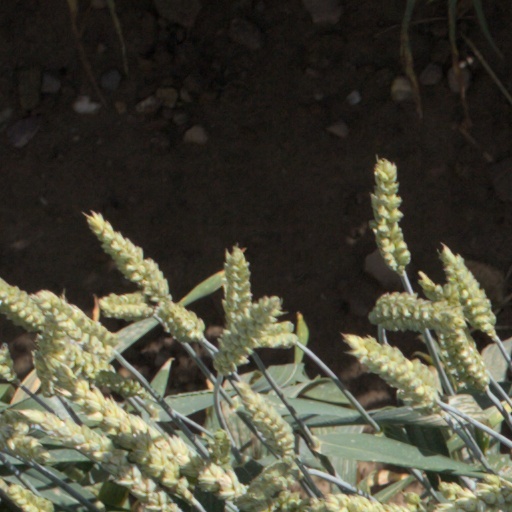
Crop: wheat